Ilham Aliyev

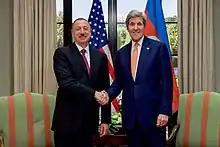
Aliyev with U.S. secretary of state John Kerry in May 2016

During Aliyev's presidency, in 2019, Azerbaijan was elected chair of the Turkic Council, as well as the Non-Aligned Movement for a three-year mandate.